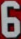
Number: 6